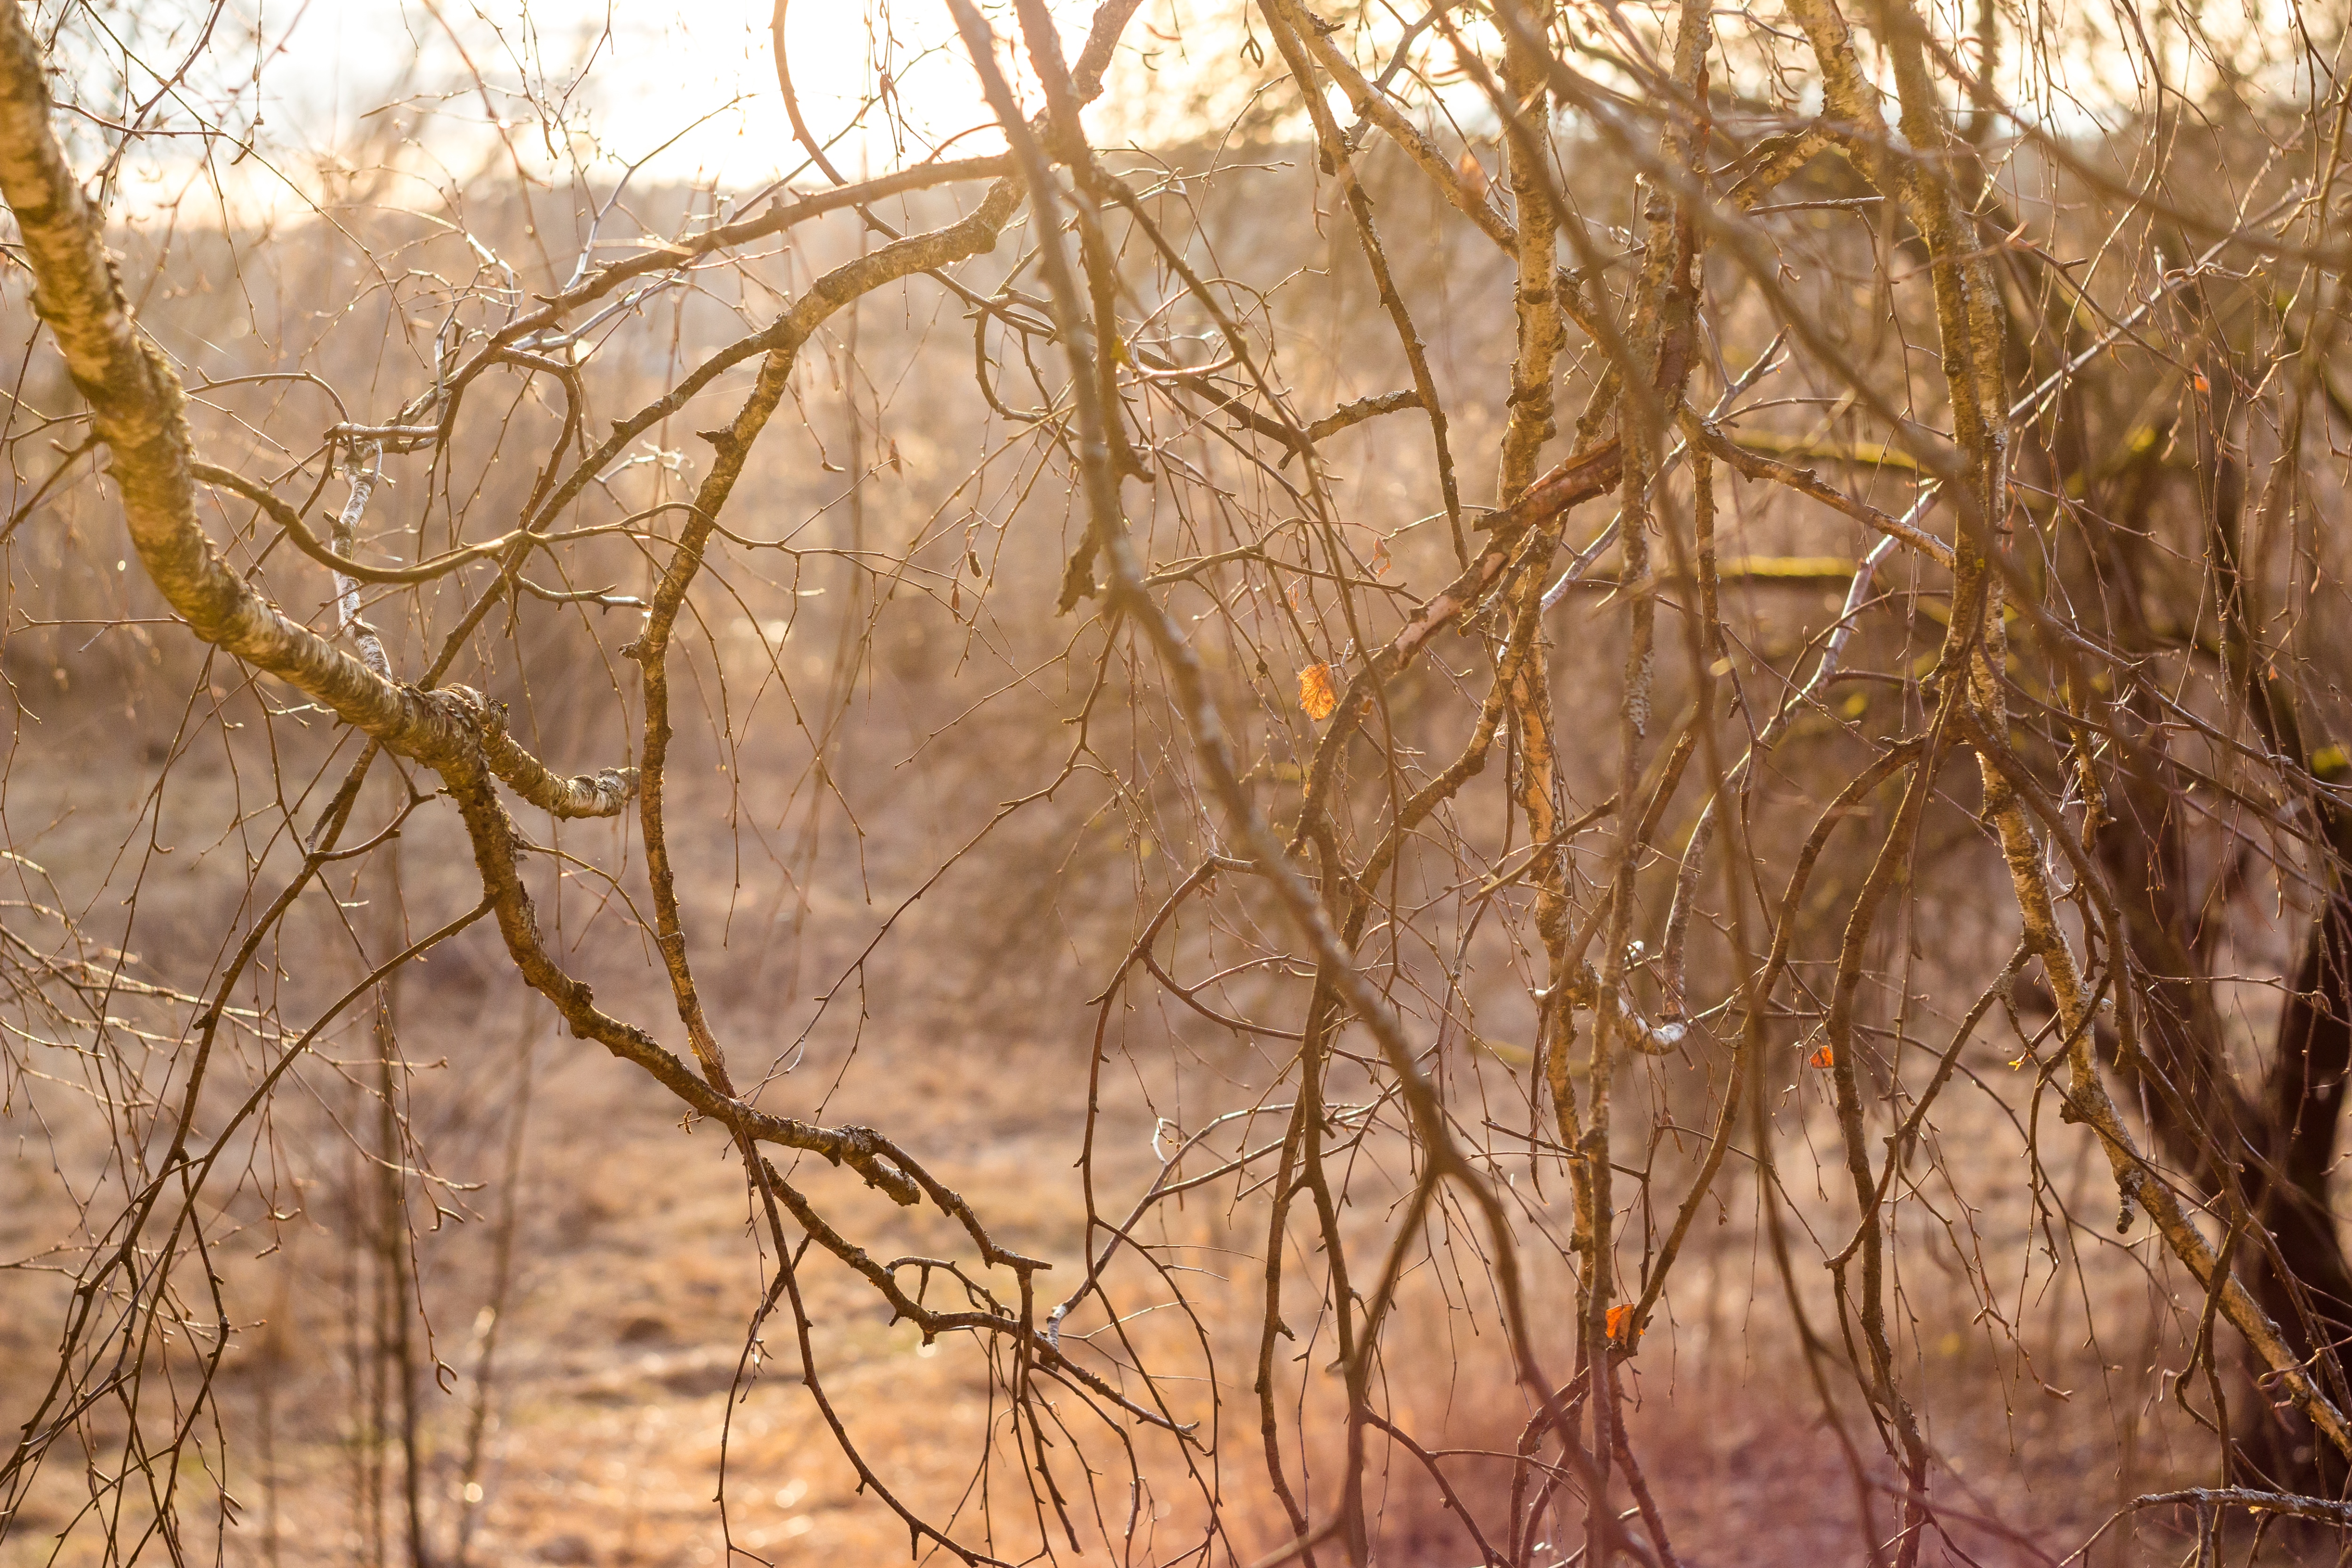
branches, birch, tree, background, nature, natural, spring, autumn, warm, march, april, yellow, simple, day, outdoor, nobody, brown, plant community, plant, natural landscape, wood, branch, twig, trunk, deciduous, grass, landscape, sunrise, rural area, Tints and shades, grass family, forest, grove, woodland, temperate broadleaf and mixed forest, wildlife, jungle, reflection, People in nature, winter, temperate coniferous forest, freezing, riparian forest, sky, evening, tropical and subtropical coniferous forests, Northern hardwood forest, old growth forest, plant stem, sun, soil, valdivian temperate rain forest, birch family, savanna